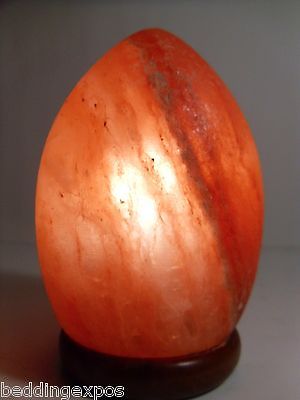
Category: lamp